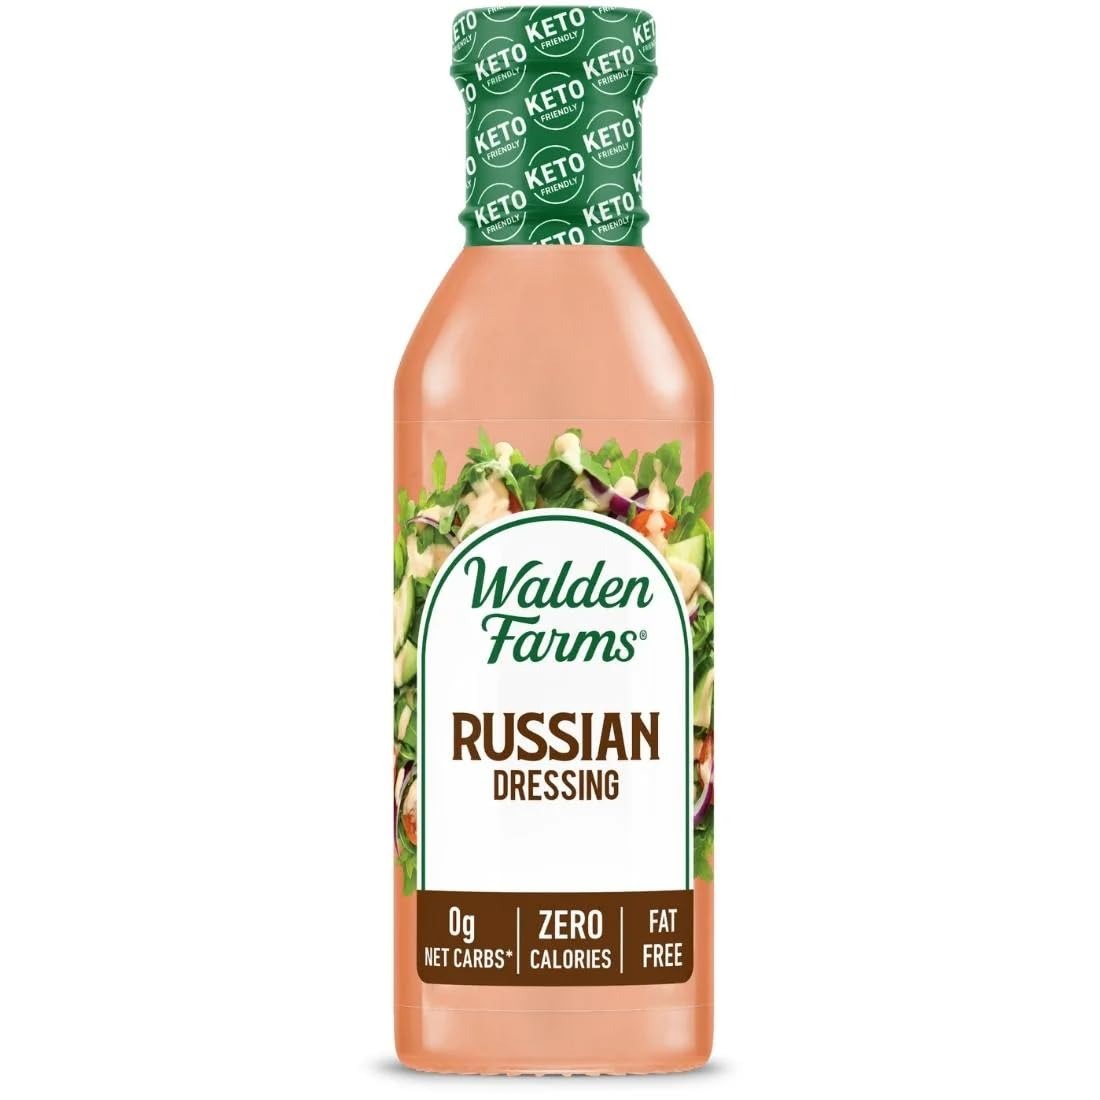
Item Name: Walden Farms Russian Dressing - Calorie-Free, Gluten-Free, Low Carb, Keto-Friendly, Sugar-Free, Sweet & Tangy Russian Flavor, (12 oz Bottle x 2)
Bullet Point: Walden Farms Salad Dressings
Product Description: Made with organic vinegar and a unique blend of herbs and spices, this Russian Dressing is the perfect choice when you want a savory meal while also watching your calories. Did we mention that it’s gluten free and sugar free, too? Calorie Free Fat Free Sugar Free 0g Net Carbs per serving Dairy Free Cholesterol Free Gluten Free Vegan Kosher Keto Friendly
Value: 24.0
Unit: Fl Oz

Price: 7.99